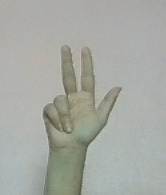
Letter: al